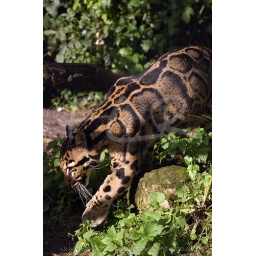
Harry, a male Clouded Leopard at Santago Rare Leopard Project in Hertfordshire, walking about his enclosure.